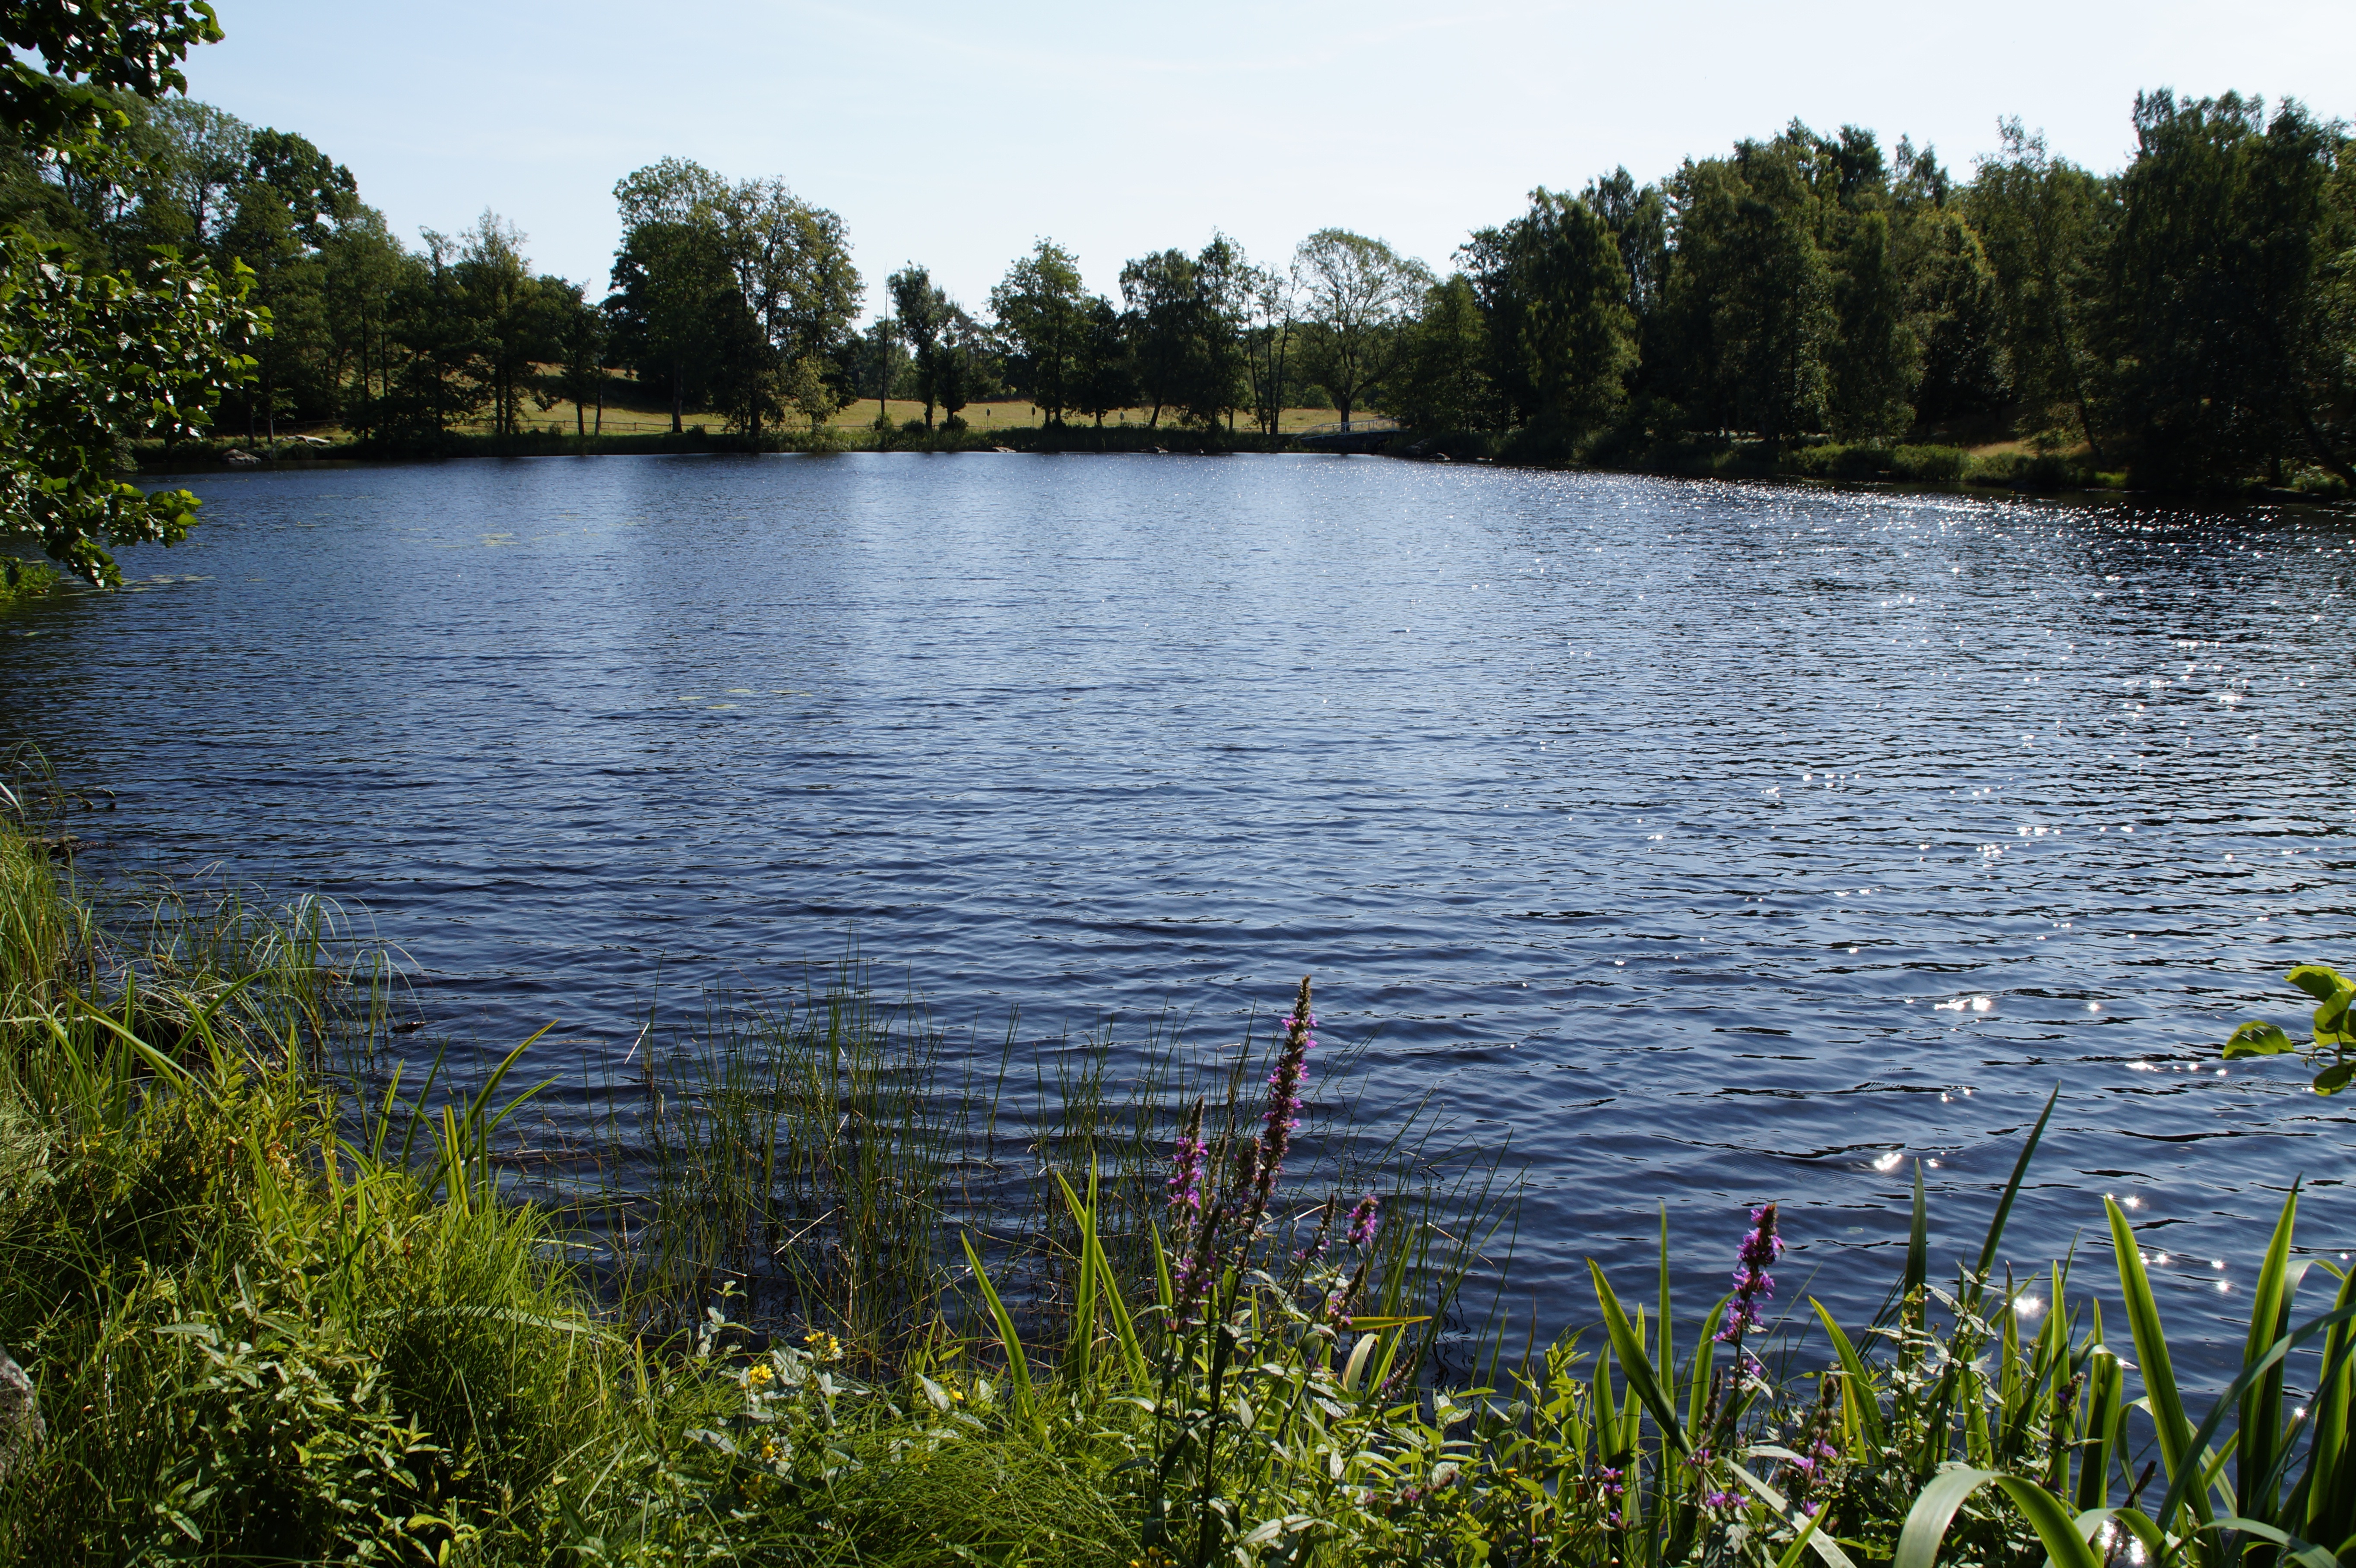
landscape, tree, water, nature, grass, plant, meadow, flower, lake, river, summer, pond, reflection, blue, rest, reservoir, body of water, loneliness, sweden, wetland, habitat, loch, fish pond